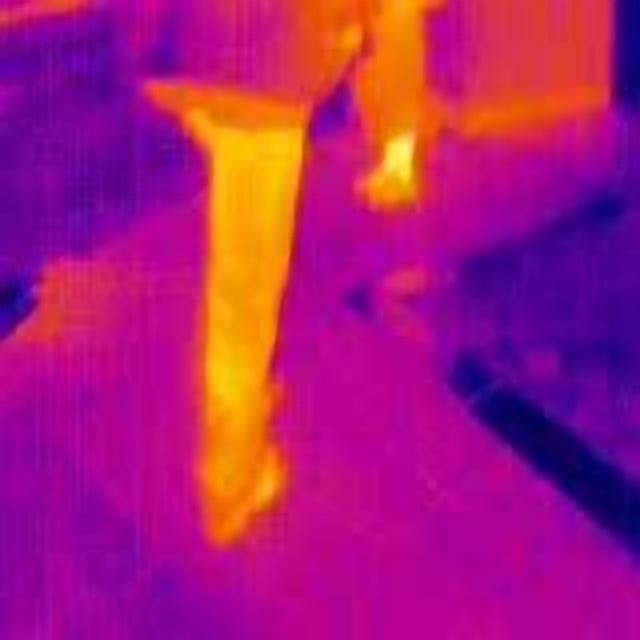
Detected objects:
label: person
label: person